Charles Frederick d'Arensbourg

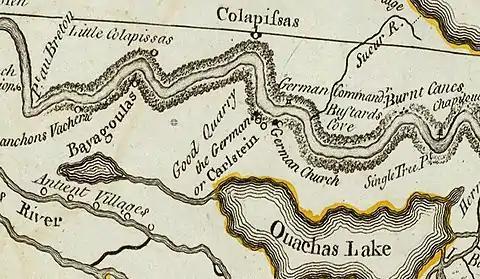
18th century map of the area where Germans settled along the Mississippi River (in present-day St. Charles Parish) in 1721. Carlstein is located at the Mississippi River, north of Ouachas Lake.

By the time the German settlers had arrived in New France, many had died from disease. Originally assigned to lead the people to establish a settlement in what is now Arkansas, Charles abandoned this plan as the Mississippi Company had left them undersupplied and without food, shelter or transport. He instead led the settlers to New Orleans where he befriended Governor Bienville. He had tried to secure passage back to France, but Bienville convinced Charles to instead settle in the fertile lands west of New Orleans. The Germans were given government land grants along the Mississippi River, divided into four areas (Karlstein, Hoffen, Mariental, and Augsburg). D’Arensbourg grant, the largest, was named Karlstein in his honor. With the help of a team of 80 lumberjacks, carpenters and other workers provided by The Mississippi Company, the German settlers built three European styled villages in the area.